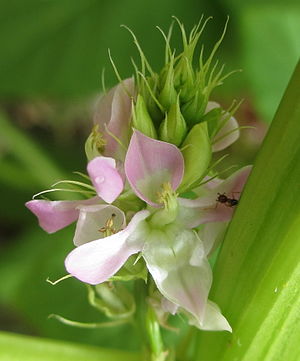
Guarbønne / Billeder
Guarbønne er en plante i ærteblomstfamilien som bruges til at producere guargummi.